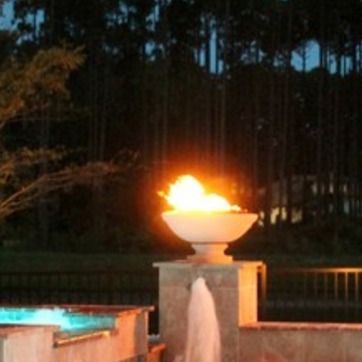
Material: other